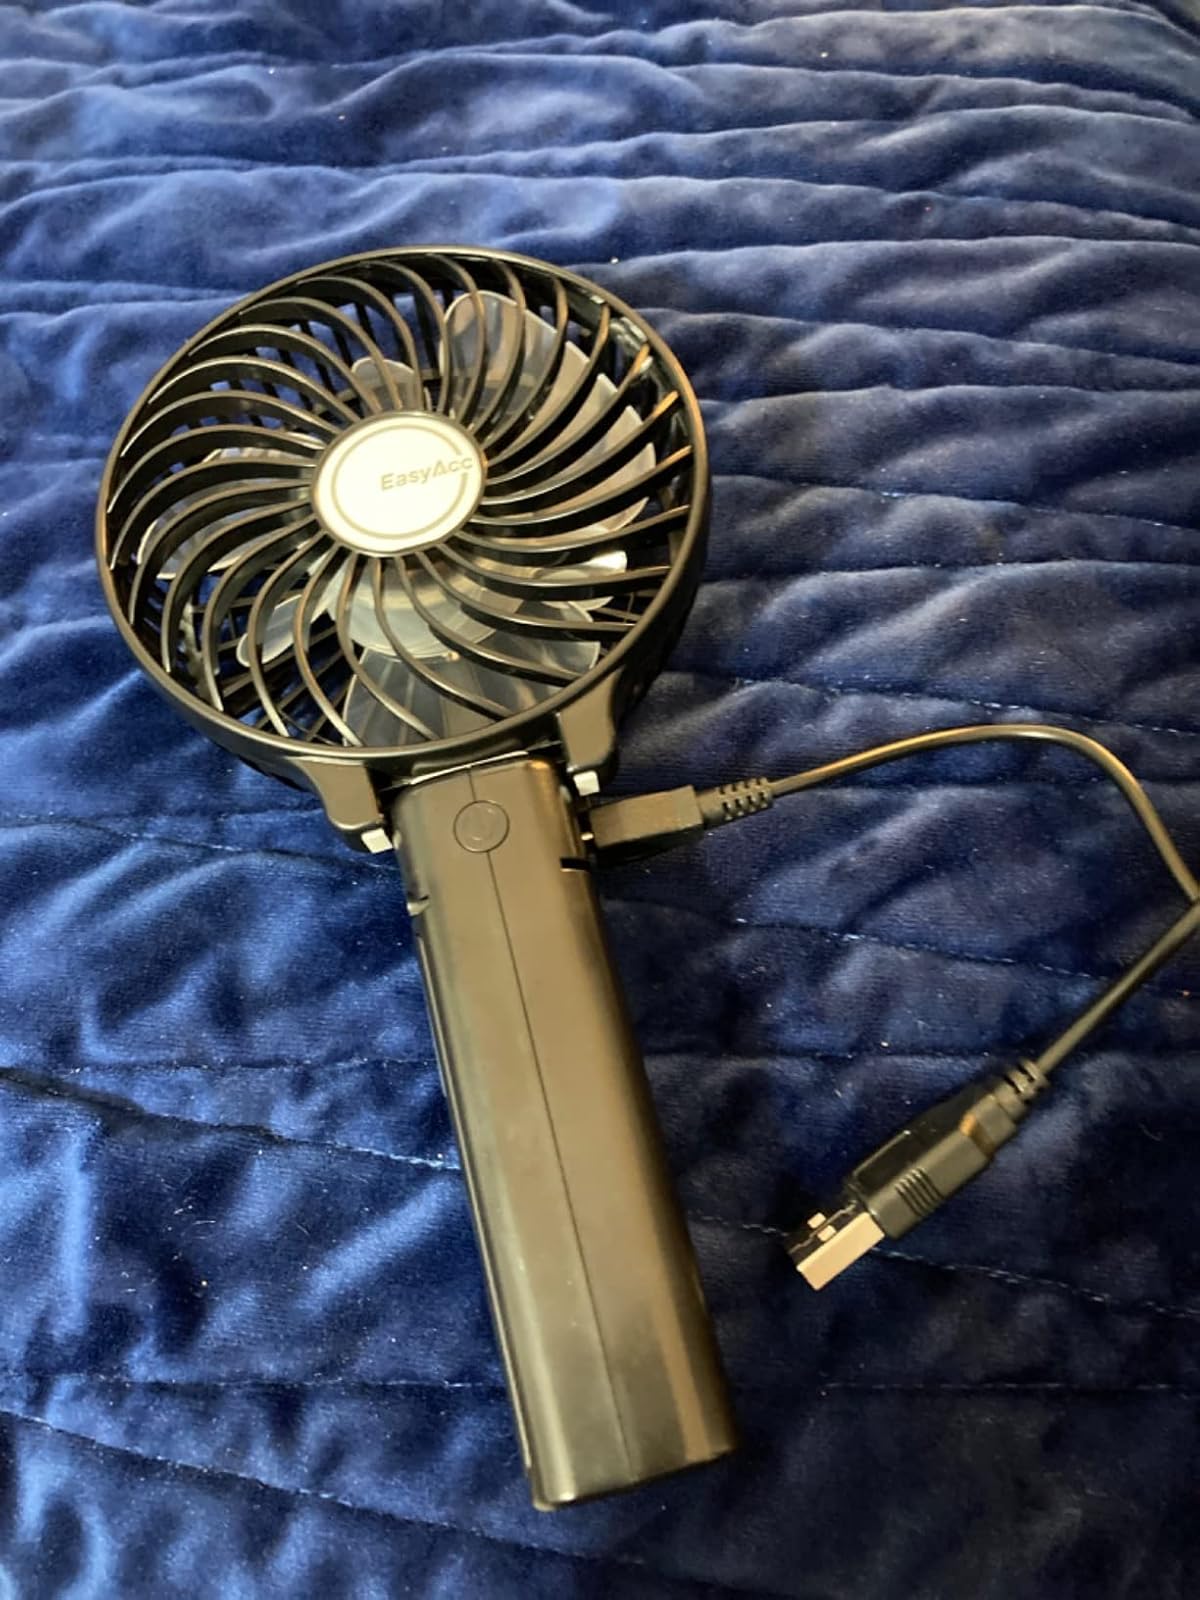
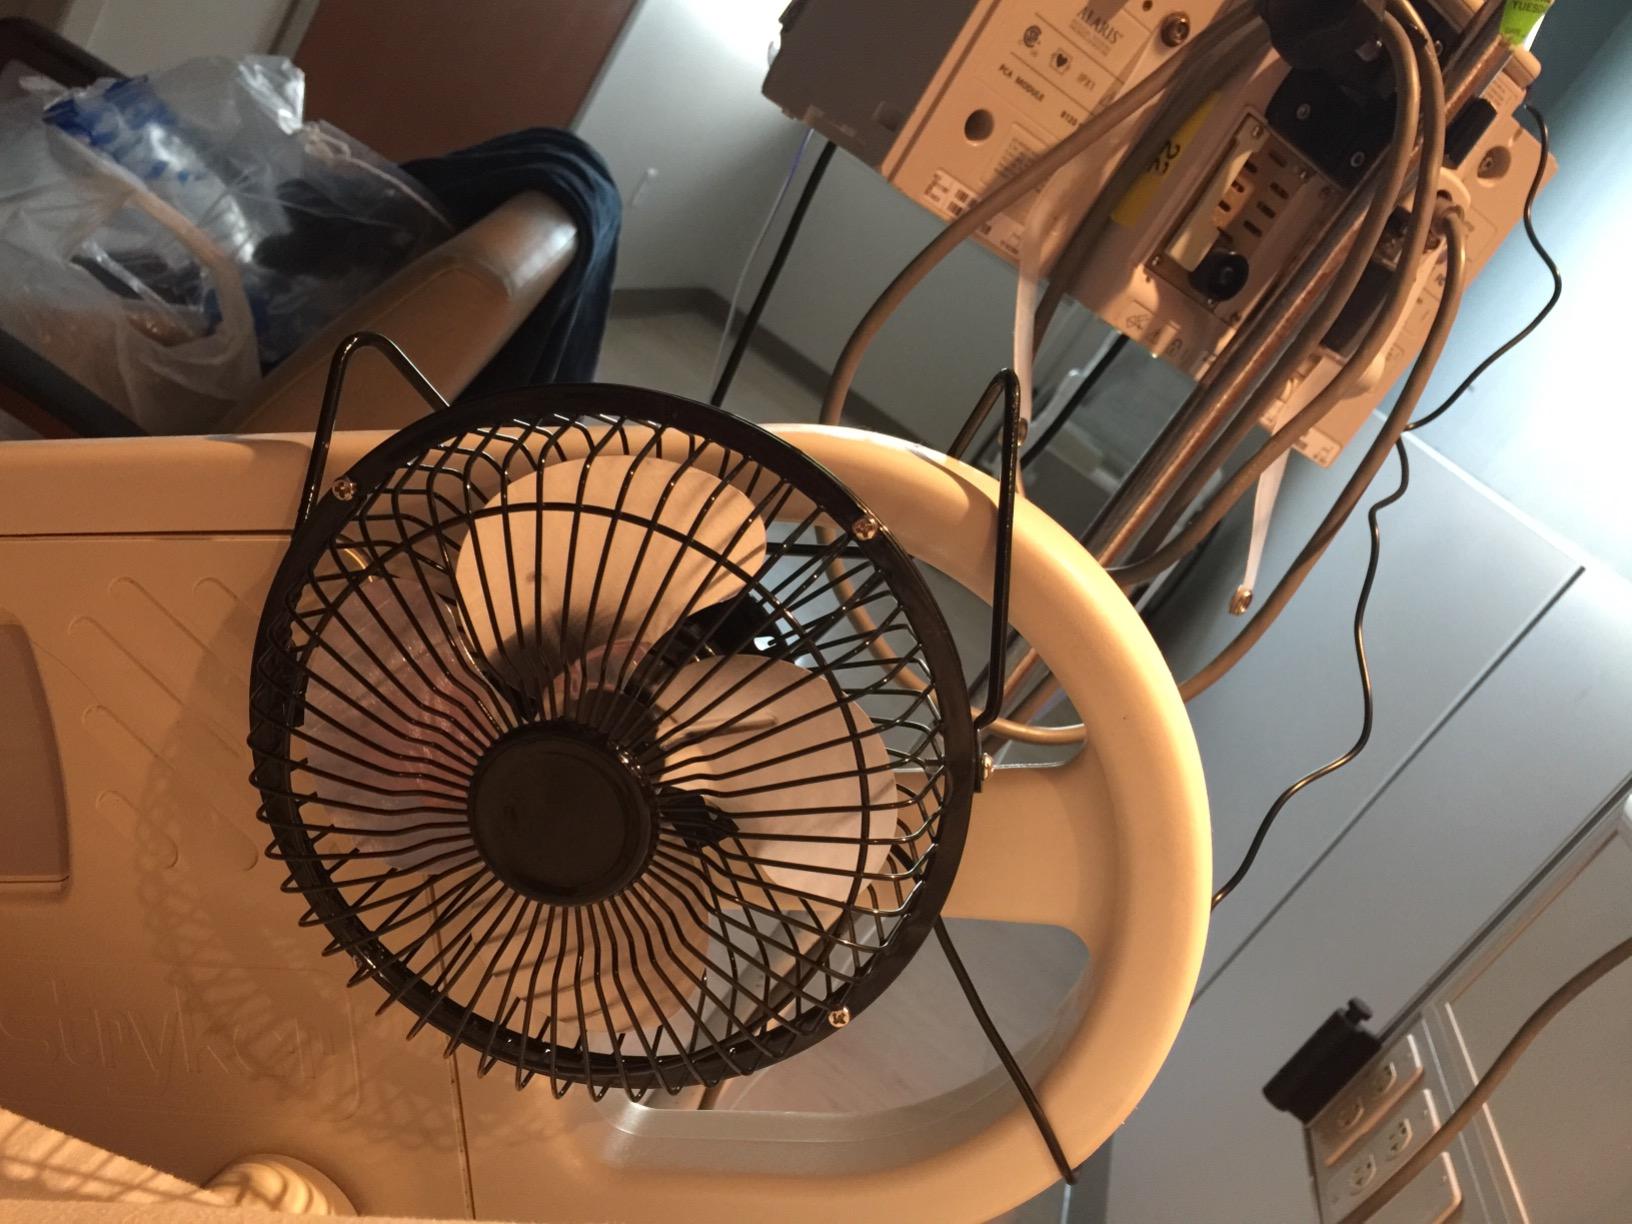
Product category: fan
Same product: no